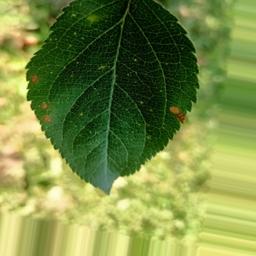
Label: Alternaria